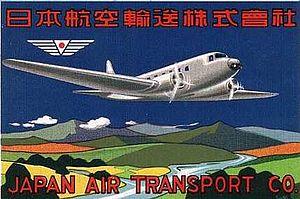
Japan Air Transport Corporation est le nom de la compagnie aérienne nationale de l'Empire du Japon de 1928 à 1938.